Hassan Rouhani

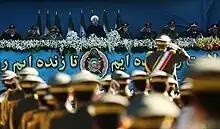
President Rouhani during an Iranian Army Day parade

He was announced the winner on the day following the election. He received his presidential precept from his predecessor, Mahmoud Ahmadinejad on 3 August 2013 and entered Sa'dabad Palace in a private ceremony. His work as president officially began on the same day at 17:00 IRDT. He was inaugurated as the seventh president of Iran on 4 August in House of the Parliament.